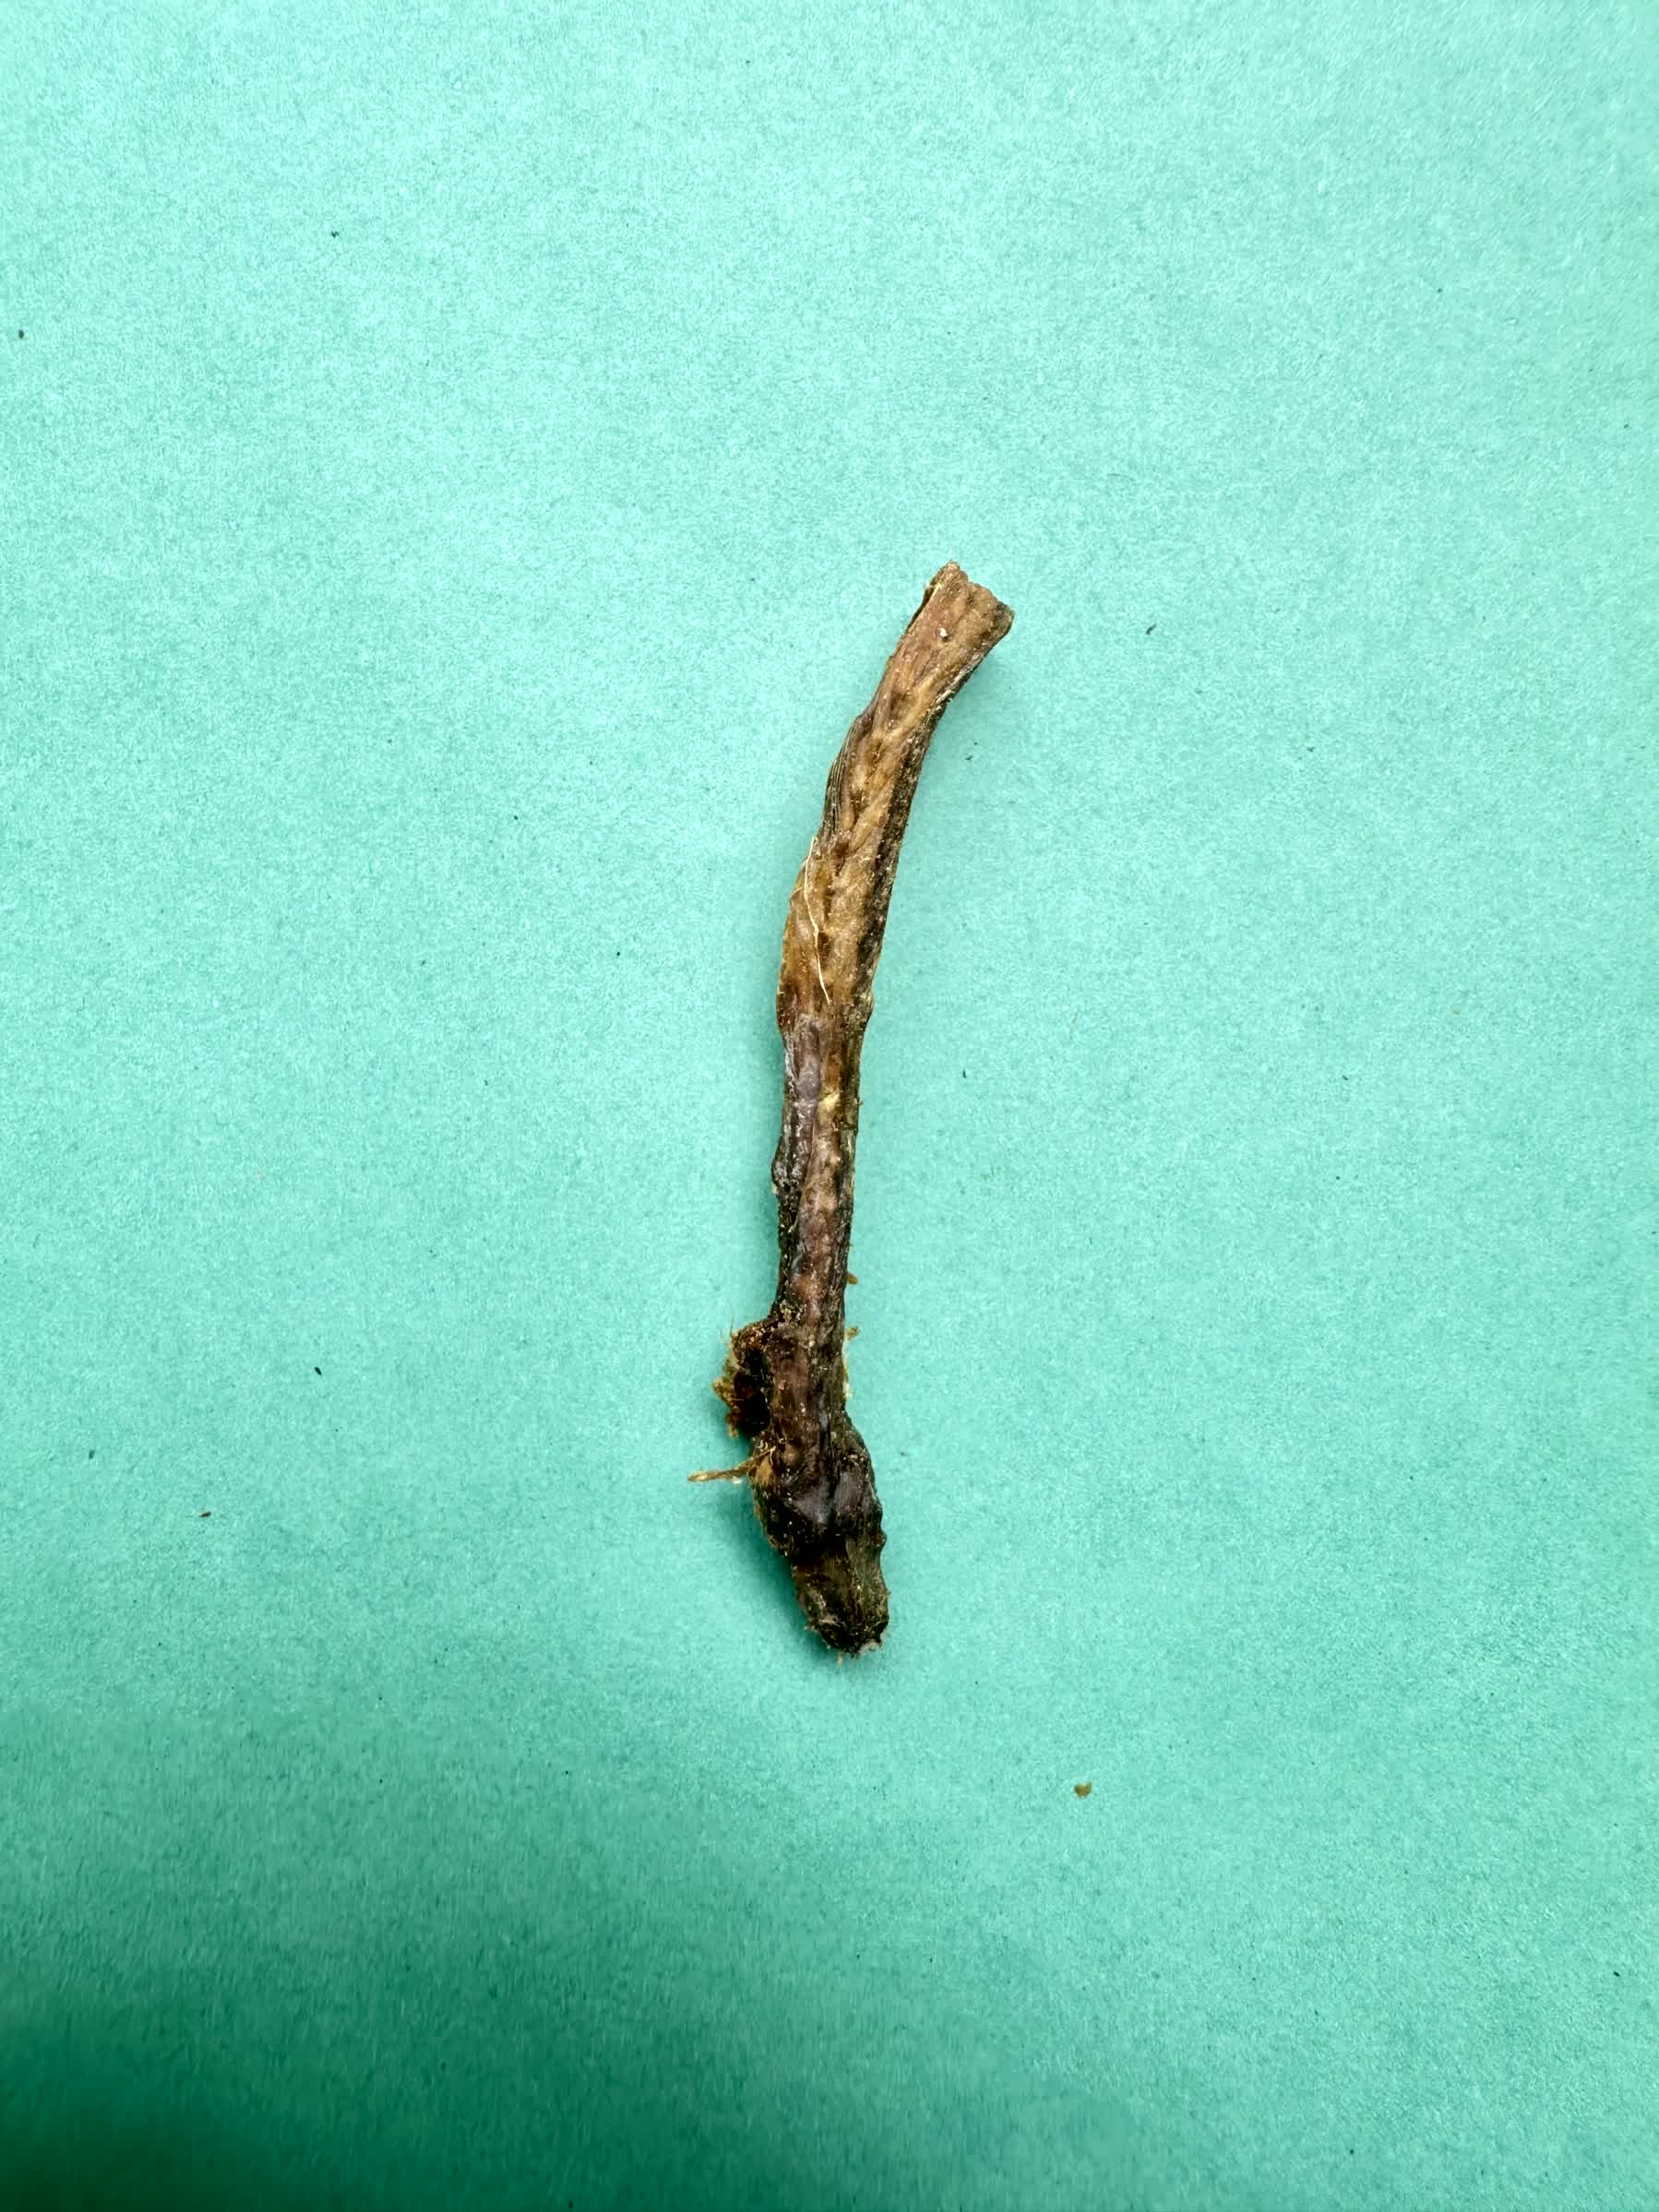
Species: Chewa